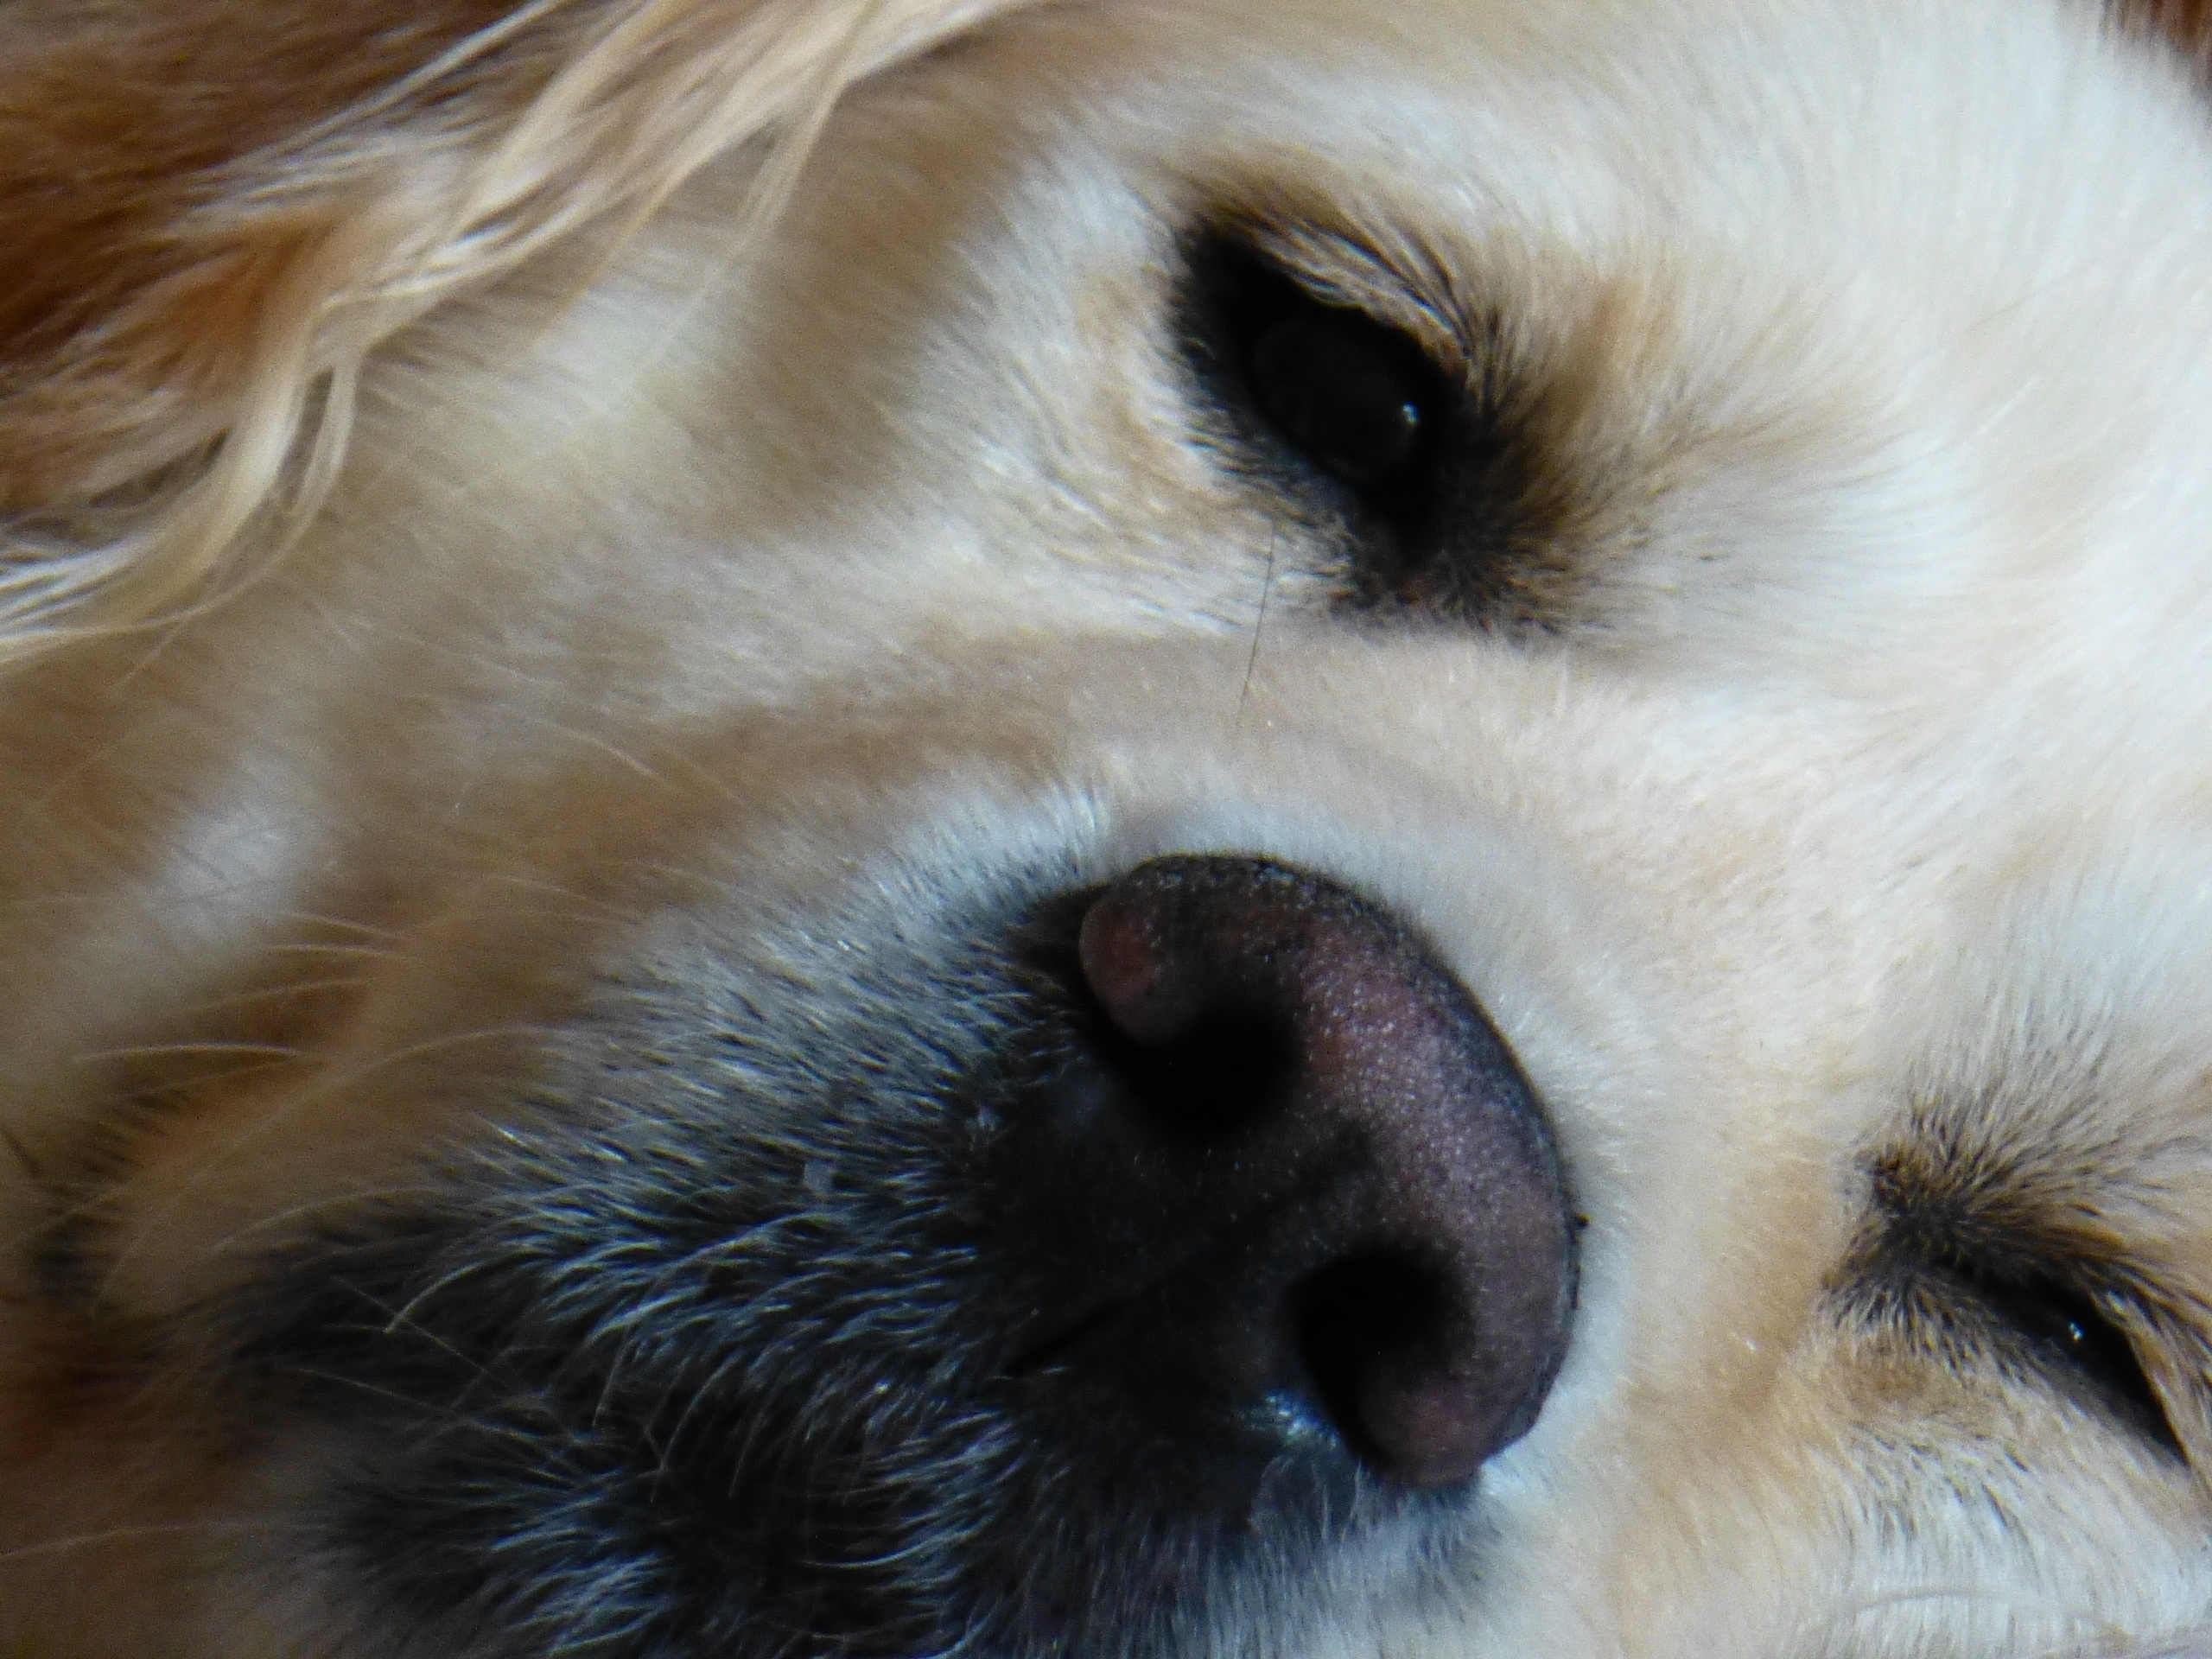
retriever, golden retriever, hund, dog, dog like mammal, nose, dog breed, dog breed group, whiskers, snout, close up, puppy, eye, fur, puppy love, sporting group, companion dog, carnivoran, dog crossbreeds, ear, tibetan spaniel, labrador retriever